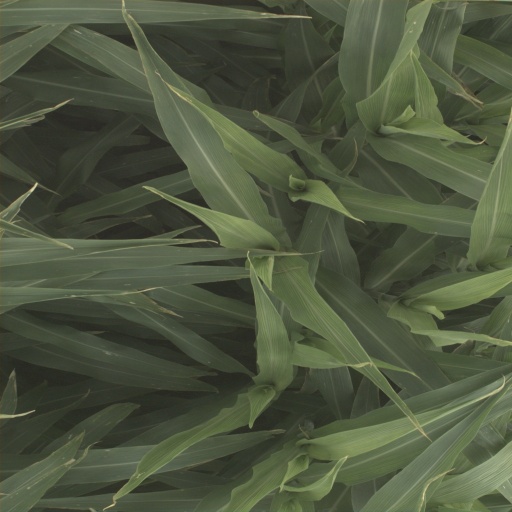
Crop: sorghum